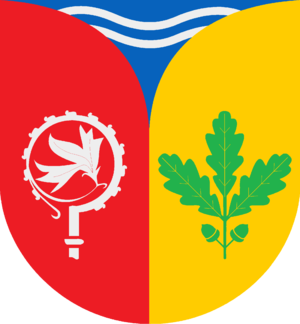
Schwentinental est une ville de l'arrondissement de Plön du Land de Schleswig-Holstein, en Allemagne.